Curtis and Davis Architects and Engineers

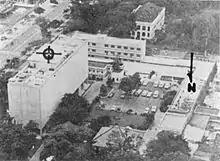
United States Embassy (Saigon)

The design style combined regionalism with functional characteristics in which they strived to show that the building belonged where it was built. In this respect, the firm's designs made use of courtyards, arcades, sunbreakers (brise soleil), and cross-ventilation, all being design characteristics long used in the subtropical climate of New Orleans. Many of these same characteristics can be seen, for example, in designs of plantation houses of the Antebellum South. While the designs took advantage of the latest in metal, glass, and concrete materials, they made use of local materials when possible, fitting the buildings into local landscape. An architectural historian observed that the designs sometimes reflected a fusion of Louisiana Creole tradition with the Bauhaus style, bringing about an architectural flair that is characteristic of the New Orleans area.